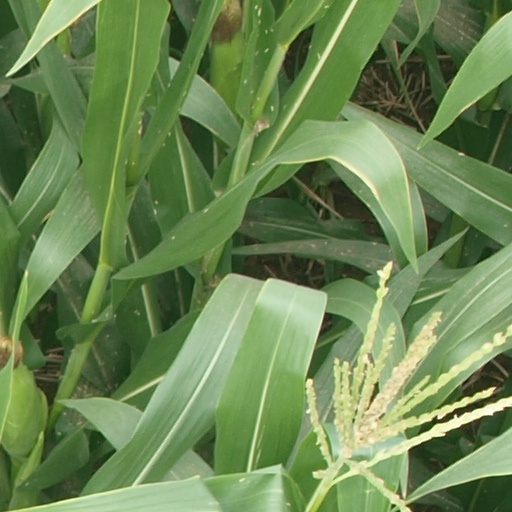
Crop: maize; corn